List of rail accidents (2010–2019)

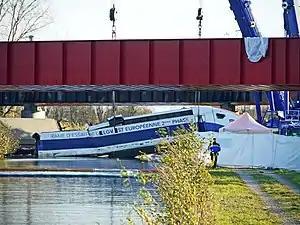
Eckwersheim

3 February – "United States" – Valhalla train crash: A Metro-North Railroad train struck a Mercedes-Benz SUV at a crossing near Valhalla, New York, and caught fire, killing six people.